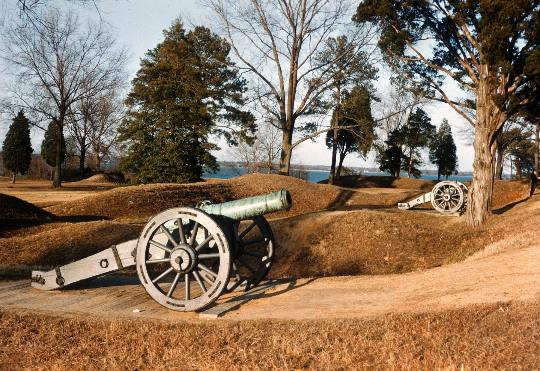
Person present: No